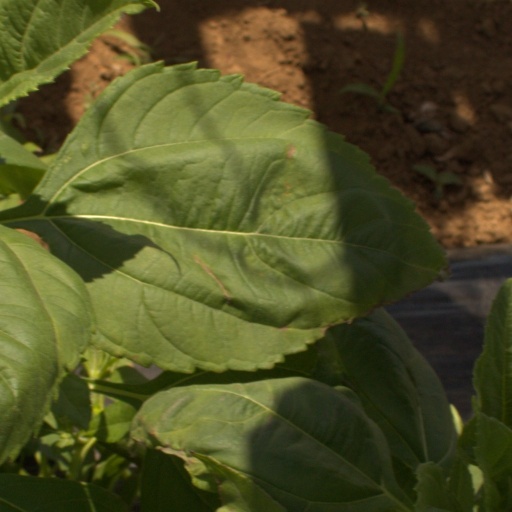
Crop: Jerusalem artichoke